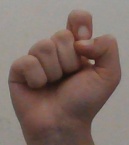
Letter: fa